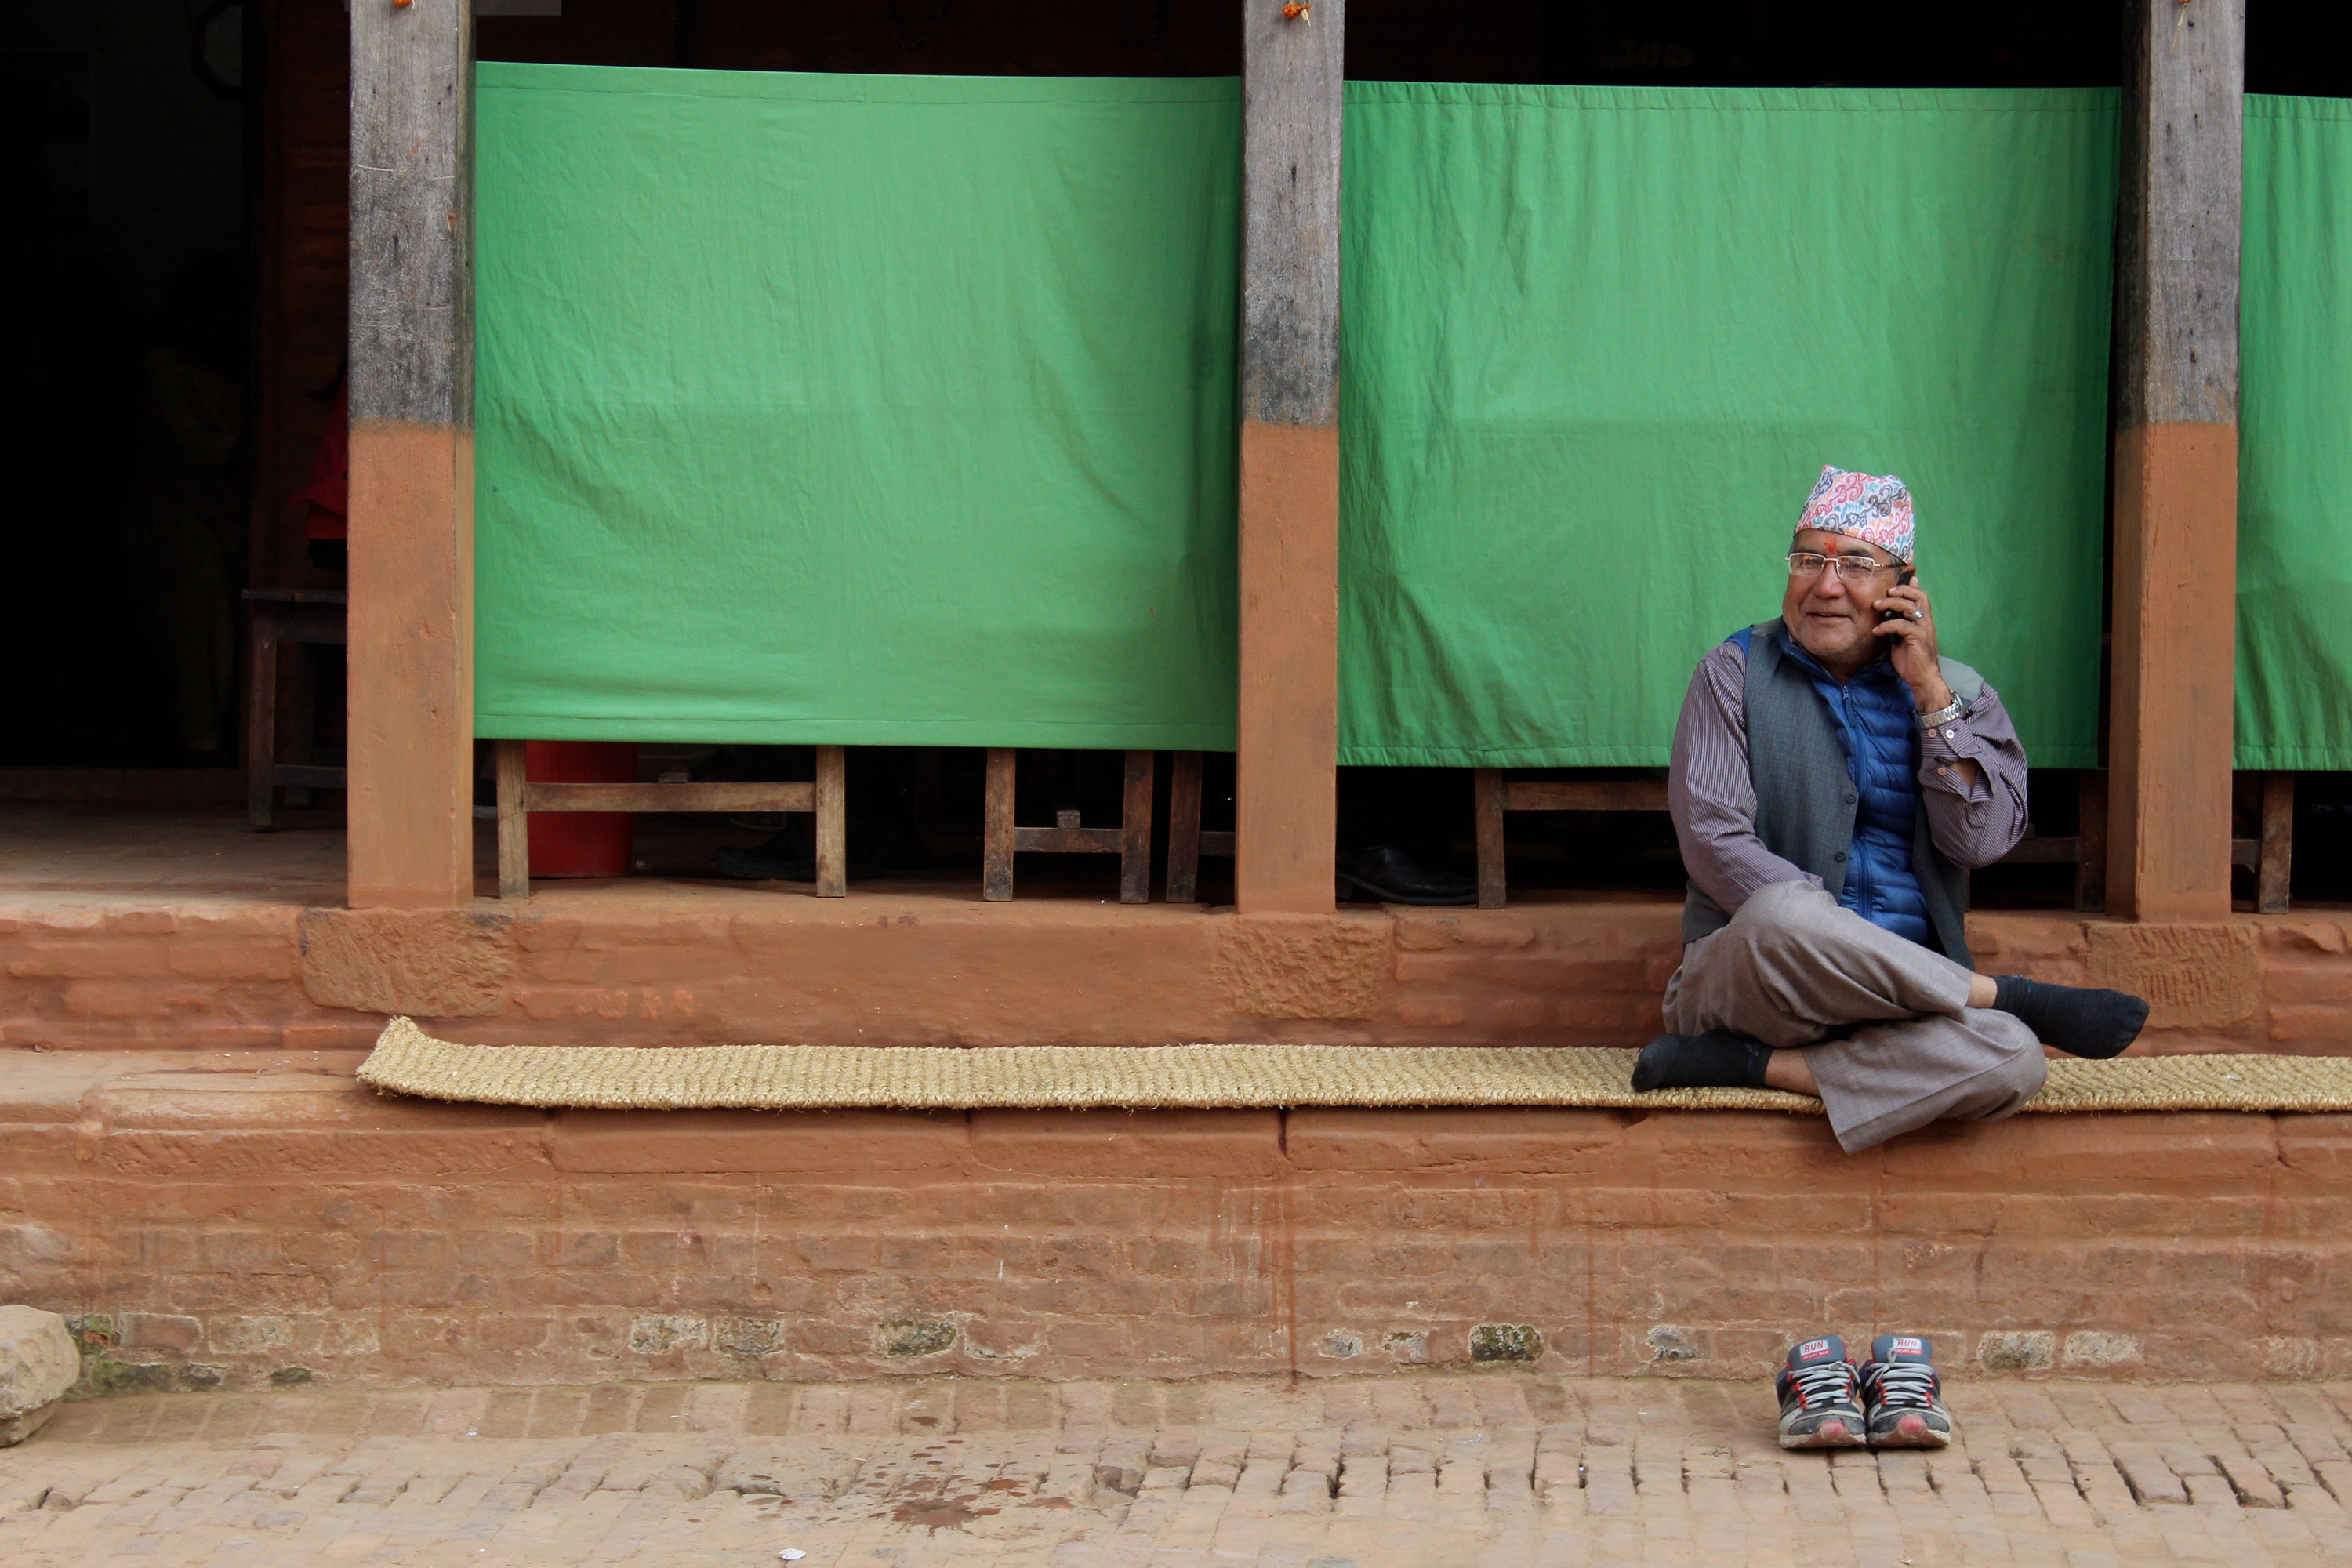
wood, wall, green, color, photograph, human positions